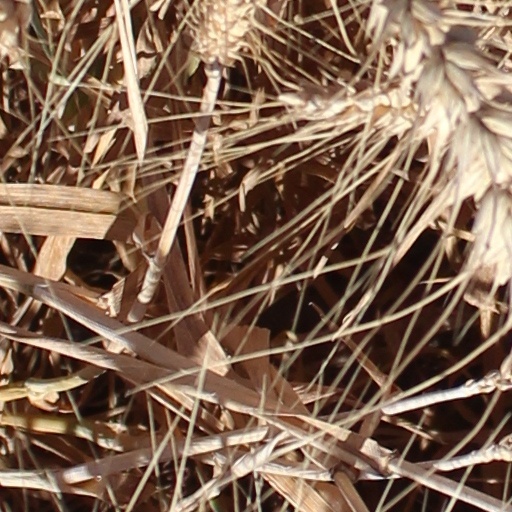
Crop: wheat